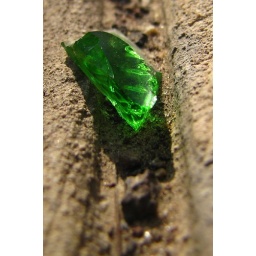
Fragment of glass in crack in pavement